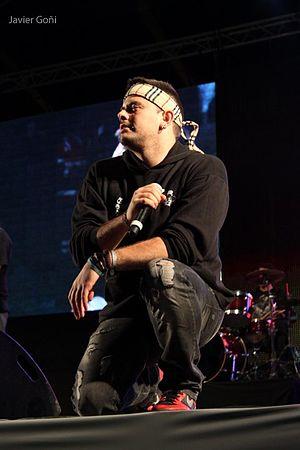
Despistaos est un groupe de rock espagnol, originaire de Guadalajara. Formé en 2002, le groupe est surtout connu pour sa chanson Física o química, générique de la série espagnole homonyme.